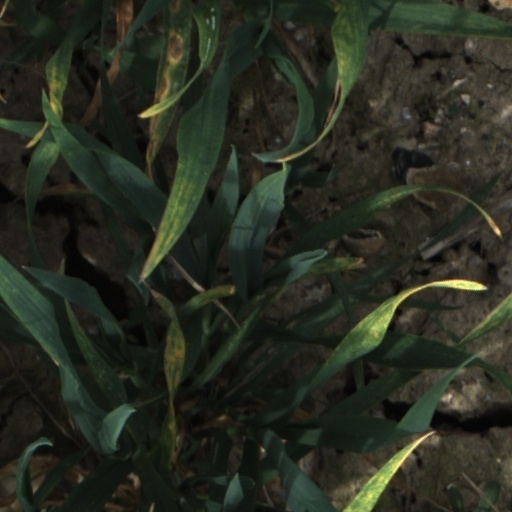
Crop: wheat